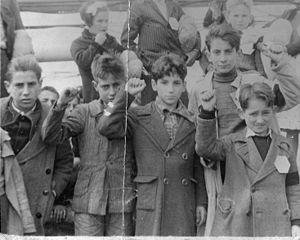
On désigne comme les républicains espagnols les membres du « camp républicain », nom que se donnaient eux-mêmes les partisans et défenseurs de la République, qui lui sont restés fidèles après le soulèvement du 18 juillet 1936, durant la guerre civile espagnole. Cette dénomination s'opposait à celle de « camp nationaliste » qui désignait les forces rebelles au gouvernement de la république.
Alberto Véga, né Albert Masó i March, est une personnalité politique, membre influent du Parti ouvrier d'unification marxiste et l'un des principaux responsables du groupe Socialisme ou barbarie et membre du comité de rédaction de sa revue.
Les réfugiés et exilés de la guerre d'Espagne et la posguerra ou après-guerre espagnole sont des mouvements migratoires transfrontaliers et des expatriations vers des foyers extra-européens caractérisés par leur ampleur, leur précipitation et l'absence de projet précis pour les populations déplacées.